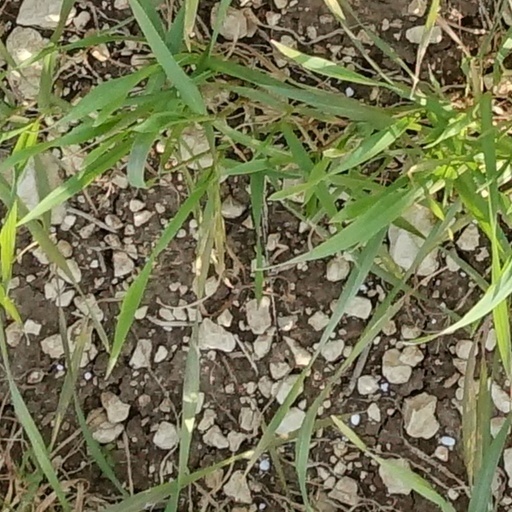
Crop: wheat